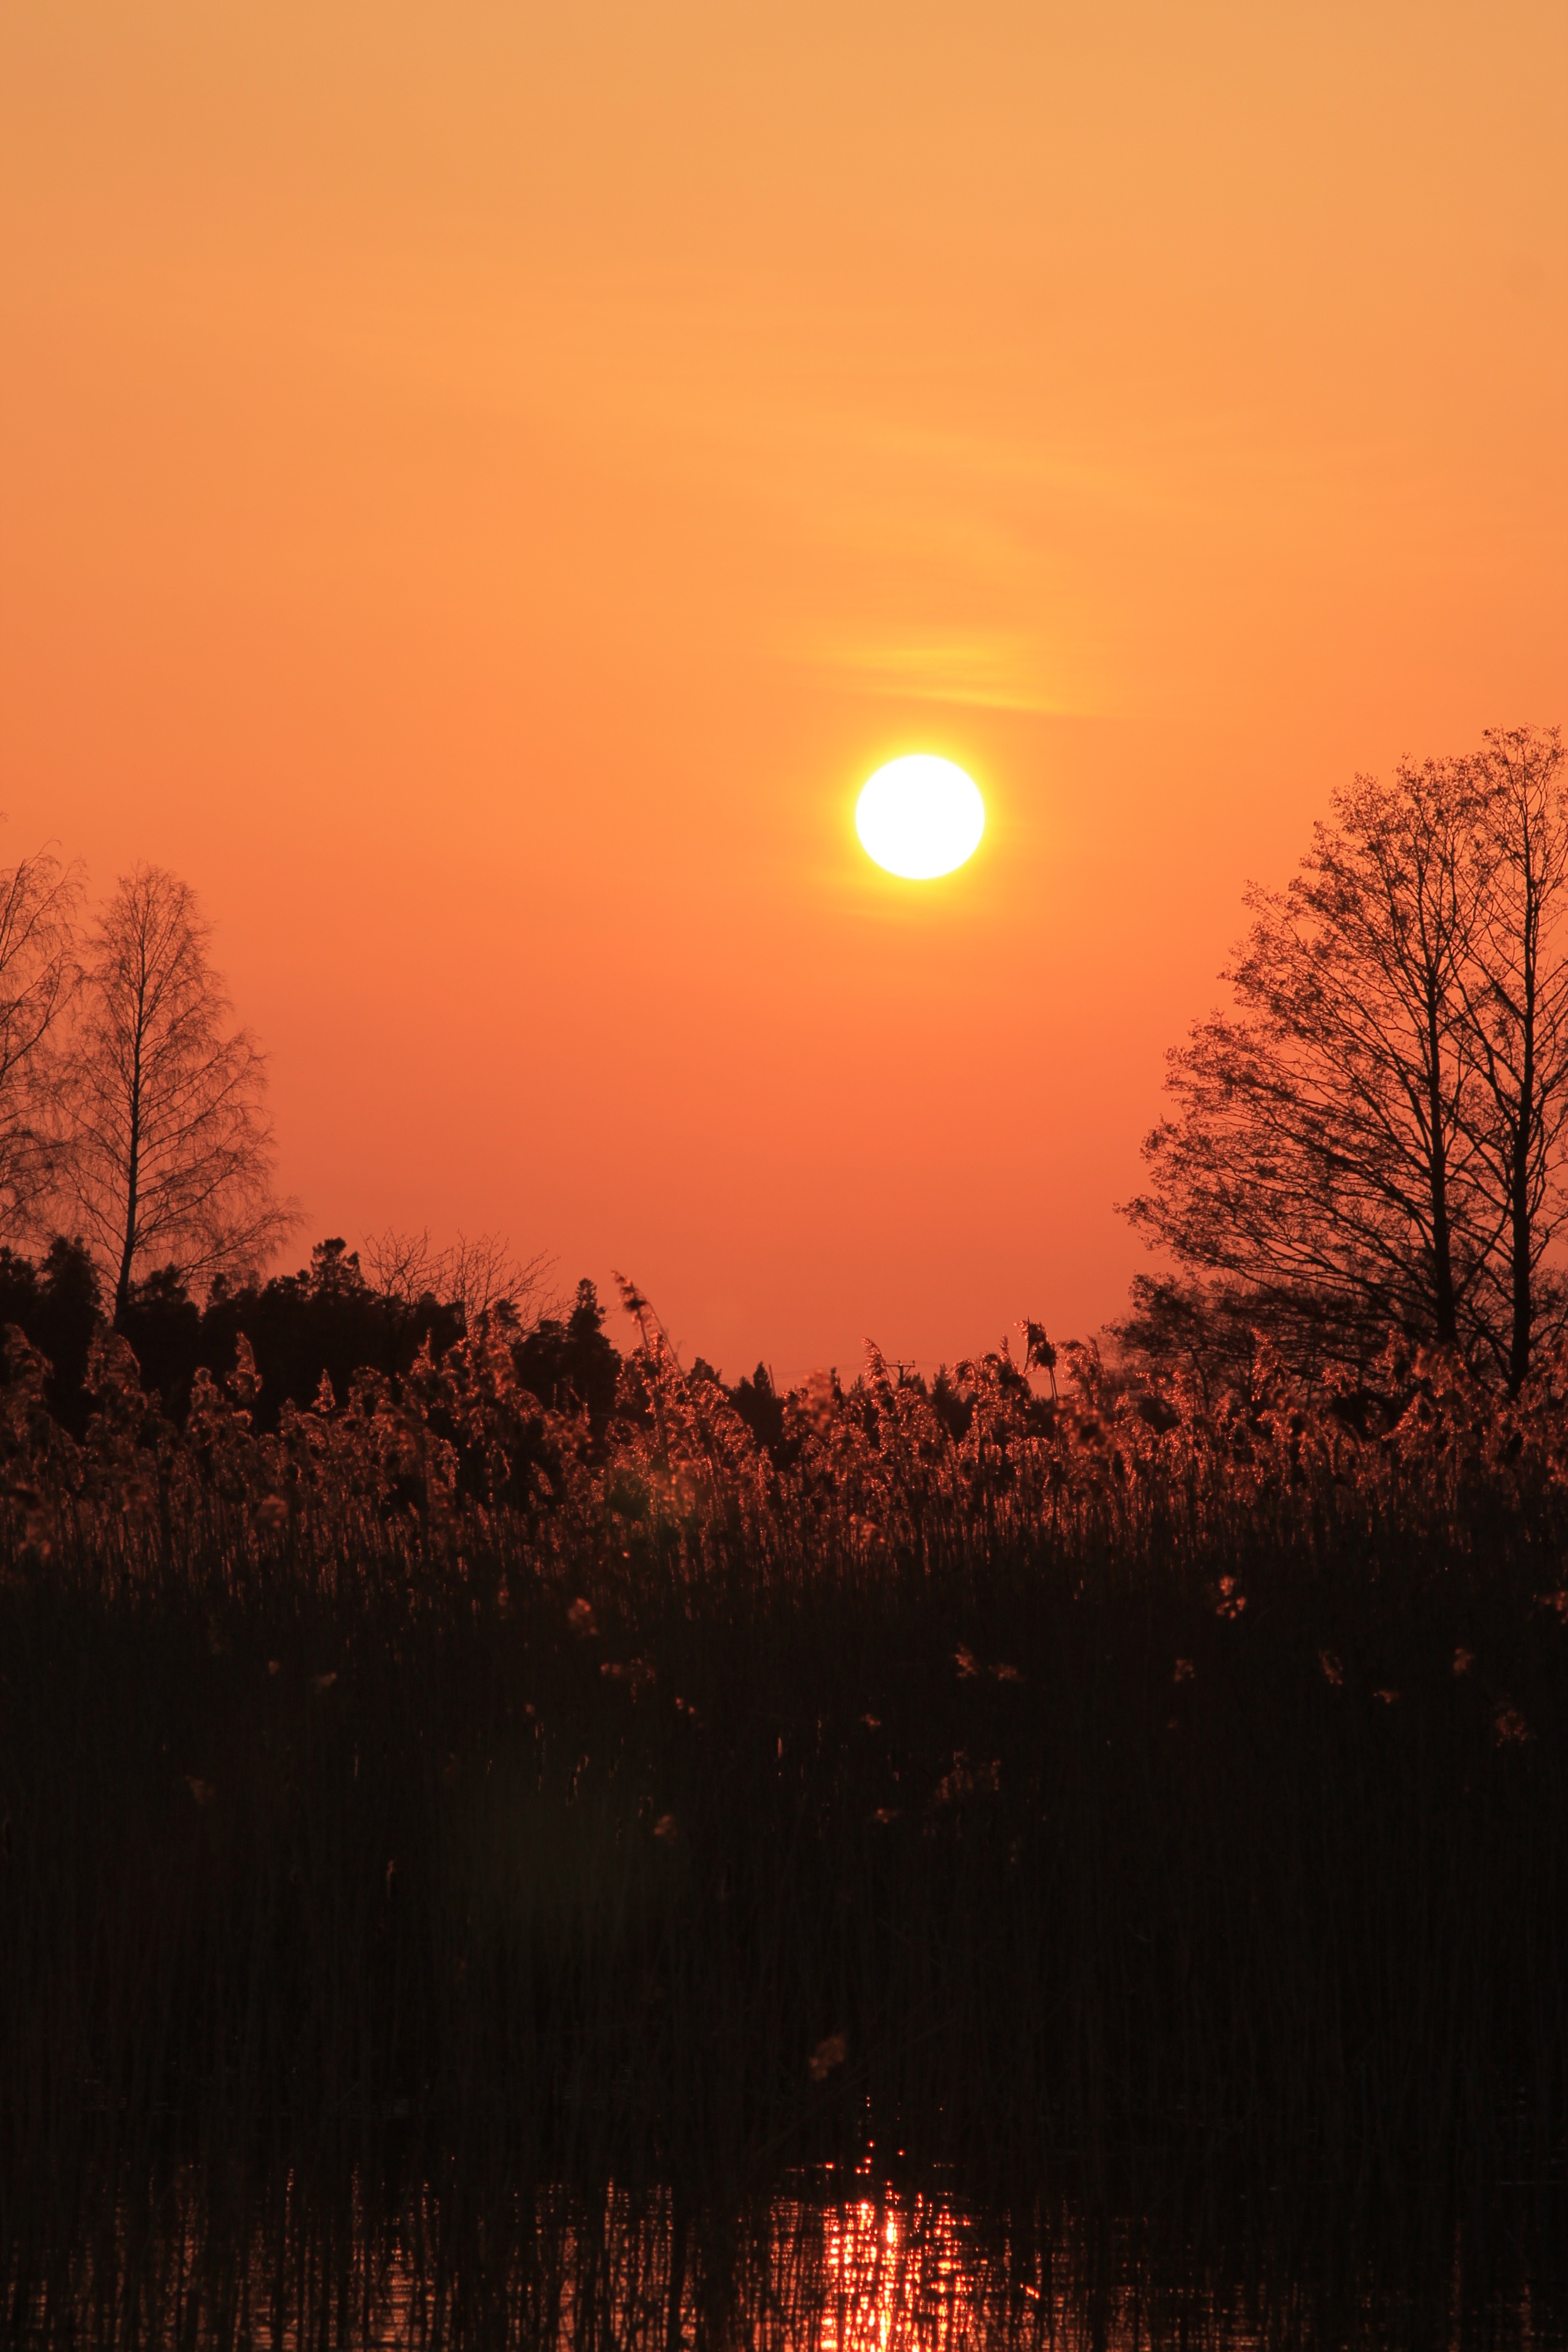
water, nature, sky, sun, sunrise, sunset, sunlight, morning, view, dawn, atmosphere, dusk, evening, shadow, beautiful, afterglow, astronomical object, atmospheric phenomenon, red sky at morning